Mineral, Ohio

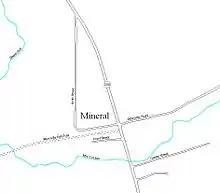
Map of Mineral, Ohio

Mineral is an unincorporated community in Athens County, Ohio, United States. Centered on State Route 356, it was established as a coal mining community. It is located on Mud Lick Run, which flows into nearby Hewitt Fork, a tributary of Raccoon Creek. The B&O Railroad once ran through the community, but was abandoned in the 1980s. In recent years, the portion of the old railroad grade going west from the community has become the Moonville Rail-Trail. The King Switch Tunnel on the grade is close to the community. The next larger community is New Marshfield, also unincorporated, to the east in the same township.